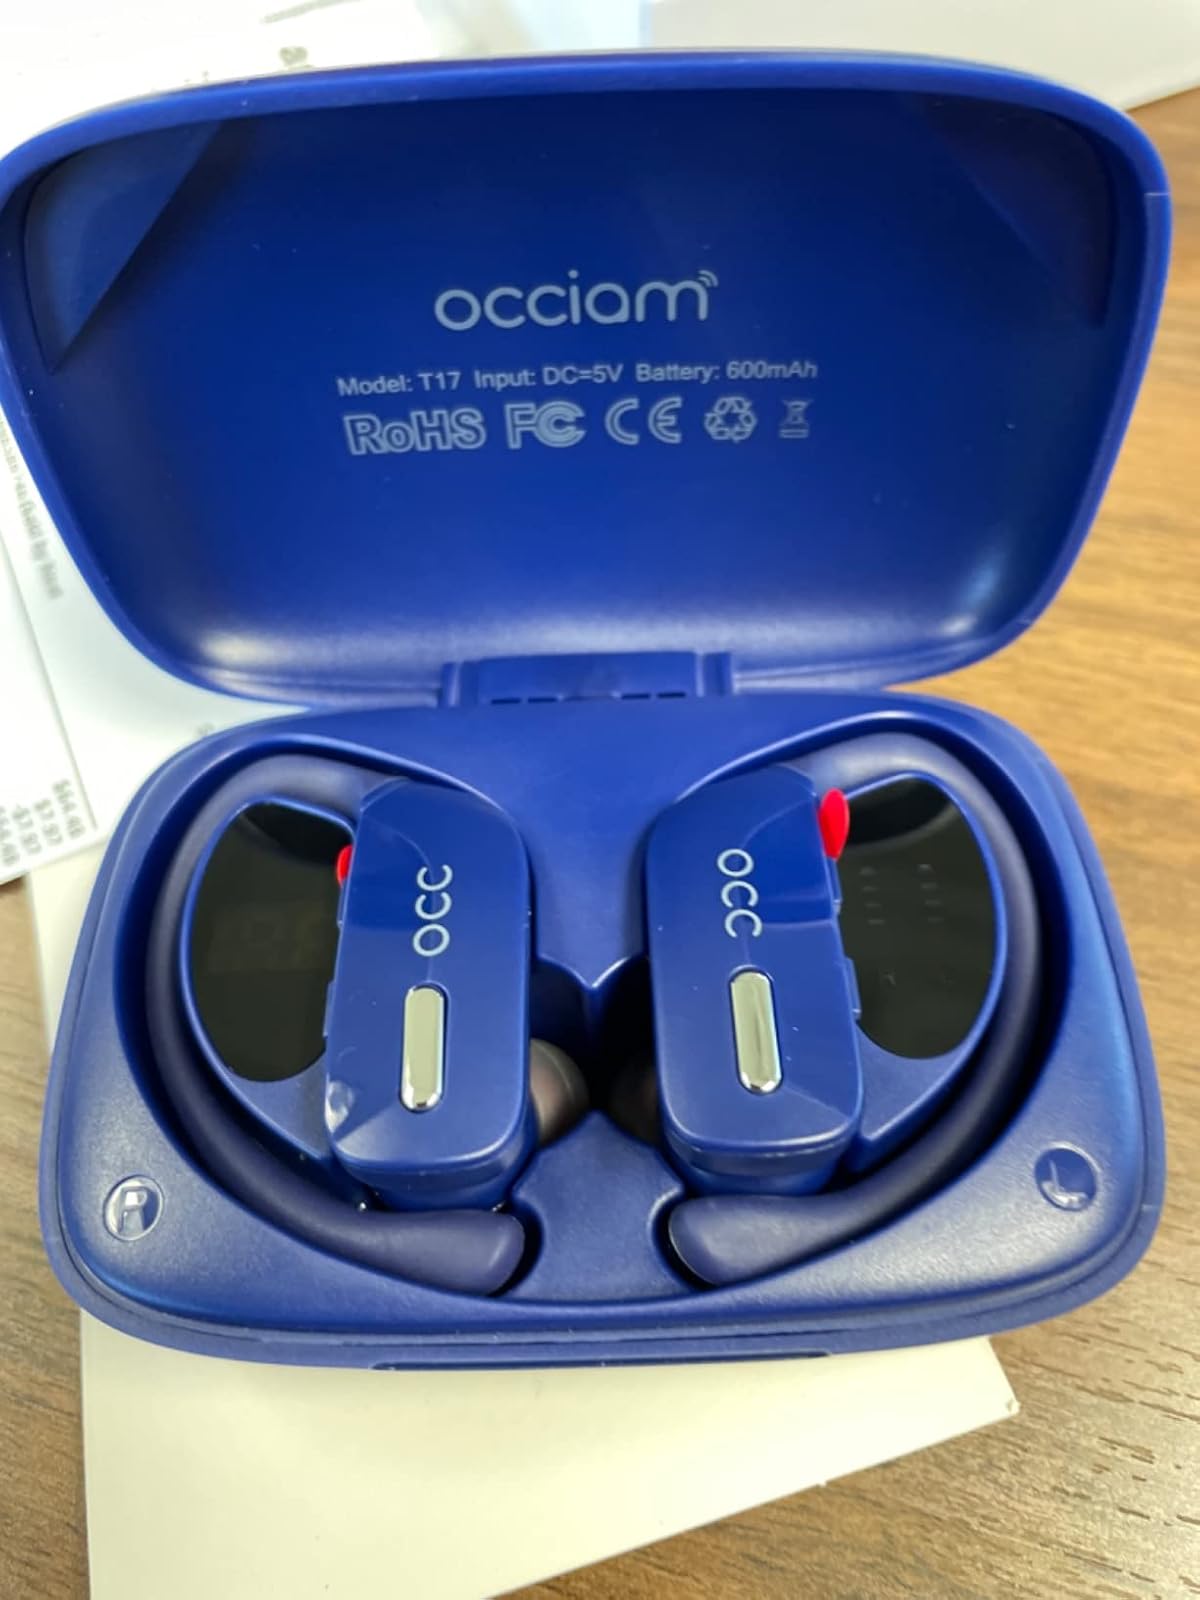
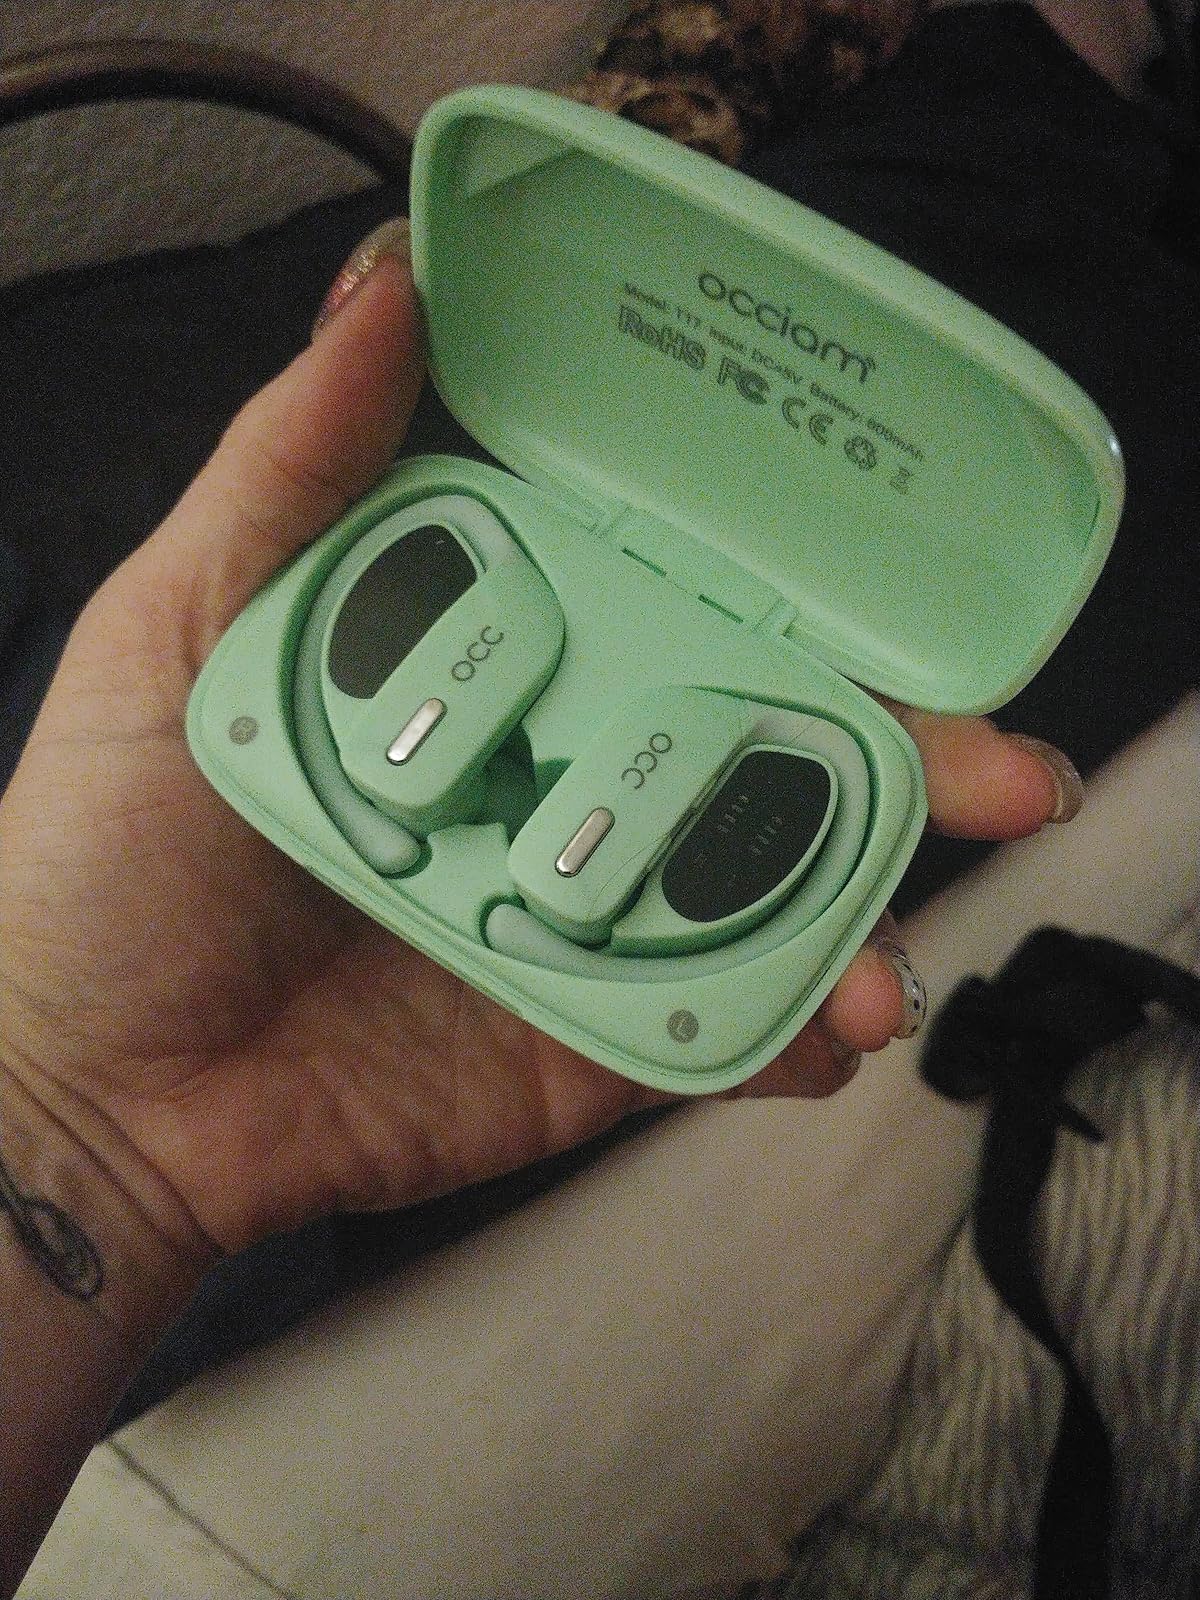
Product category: earbuds
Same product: no